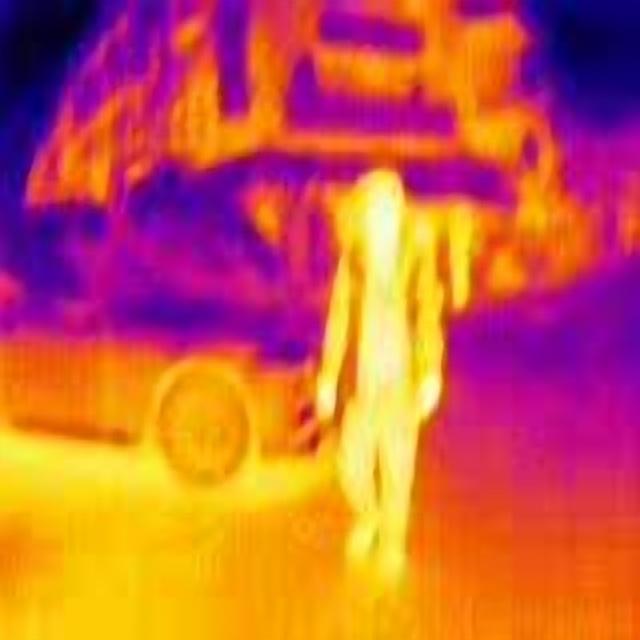
Detected objects:
label: person